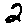
Label: 2